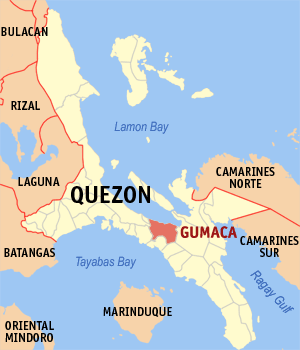
Gumaca est une municipalité de la province de Quezon, aux Philippines.